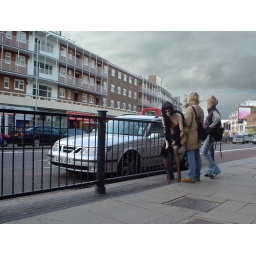
Just a few gals hanging around waiting for a lift.London street, portuguese clouds (not your usual London grey sky ;)